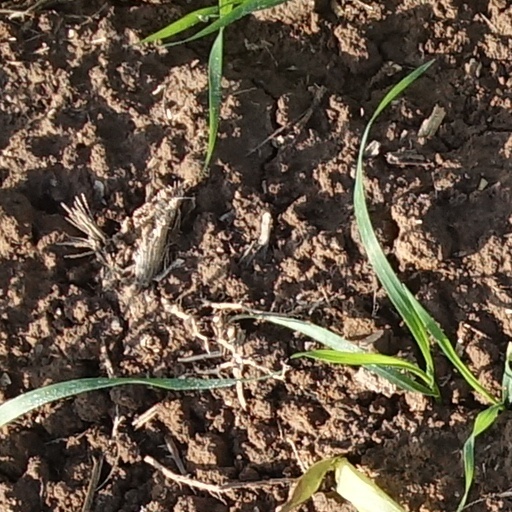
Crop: wheat